Gabriel Jacobs

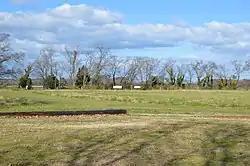
Arlington Archeological Site, Northampton County, Virginia: Gabriel Jacobs was a slave here

Gabriel Jacobs, born about 1650, was the progenitor of the Jacobs family of free African Americans originating in Northampton County, Virginia. Several of his descendants migrated south in the mid-1700s, primarily to southeastern North Carolina. His story and that of his descendants is representative of the experiences of hundreds of other freedmen originating in early southern American colonies.